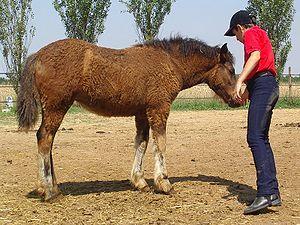
Poulain Bardigiano
Le Bardigiano est une race de poney de selle et de trait italien qui tient son nom de la région de Bardi, petite commune de la province de Parme dans la région Émilie-Romagne en Italie. La reconnaissance de la race date de 1977, mais le Bardigiano possède des origines très anciennes. Il a été modelé au fil des siècles par différents apports d’autres races.